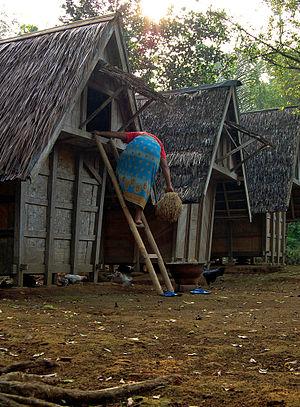
Une grange à riz est un type de grange utilisée dans le monde entier pour le stockage et le séchage du riz après sa récolte. Leur conception, généralement spécialisé pour sa fonction, peut varier d'un pays à l’autre ou entre provinces. Les granges de riz en Asie sont très différentes de granges de riz trouvés dans d'autres zones de culture du riz. Aux États-Unis, les granges de riz des étaient autrefois communes dans tout l'état de la Caroline du Sud.